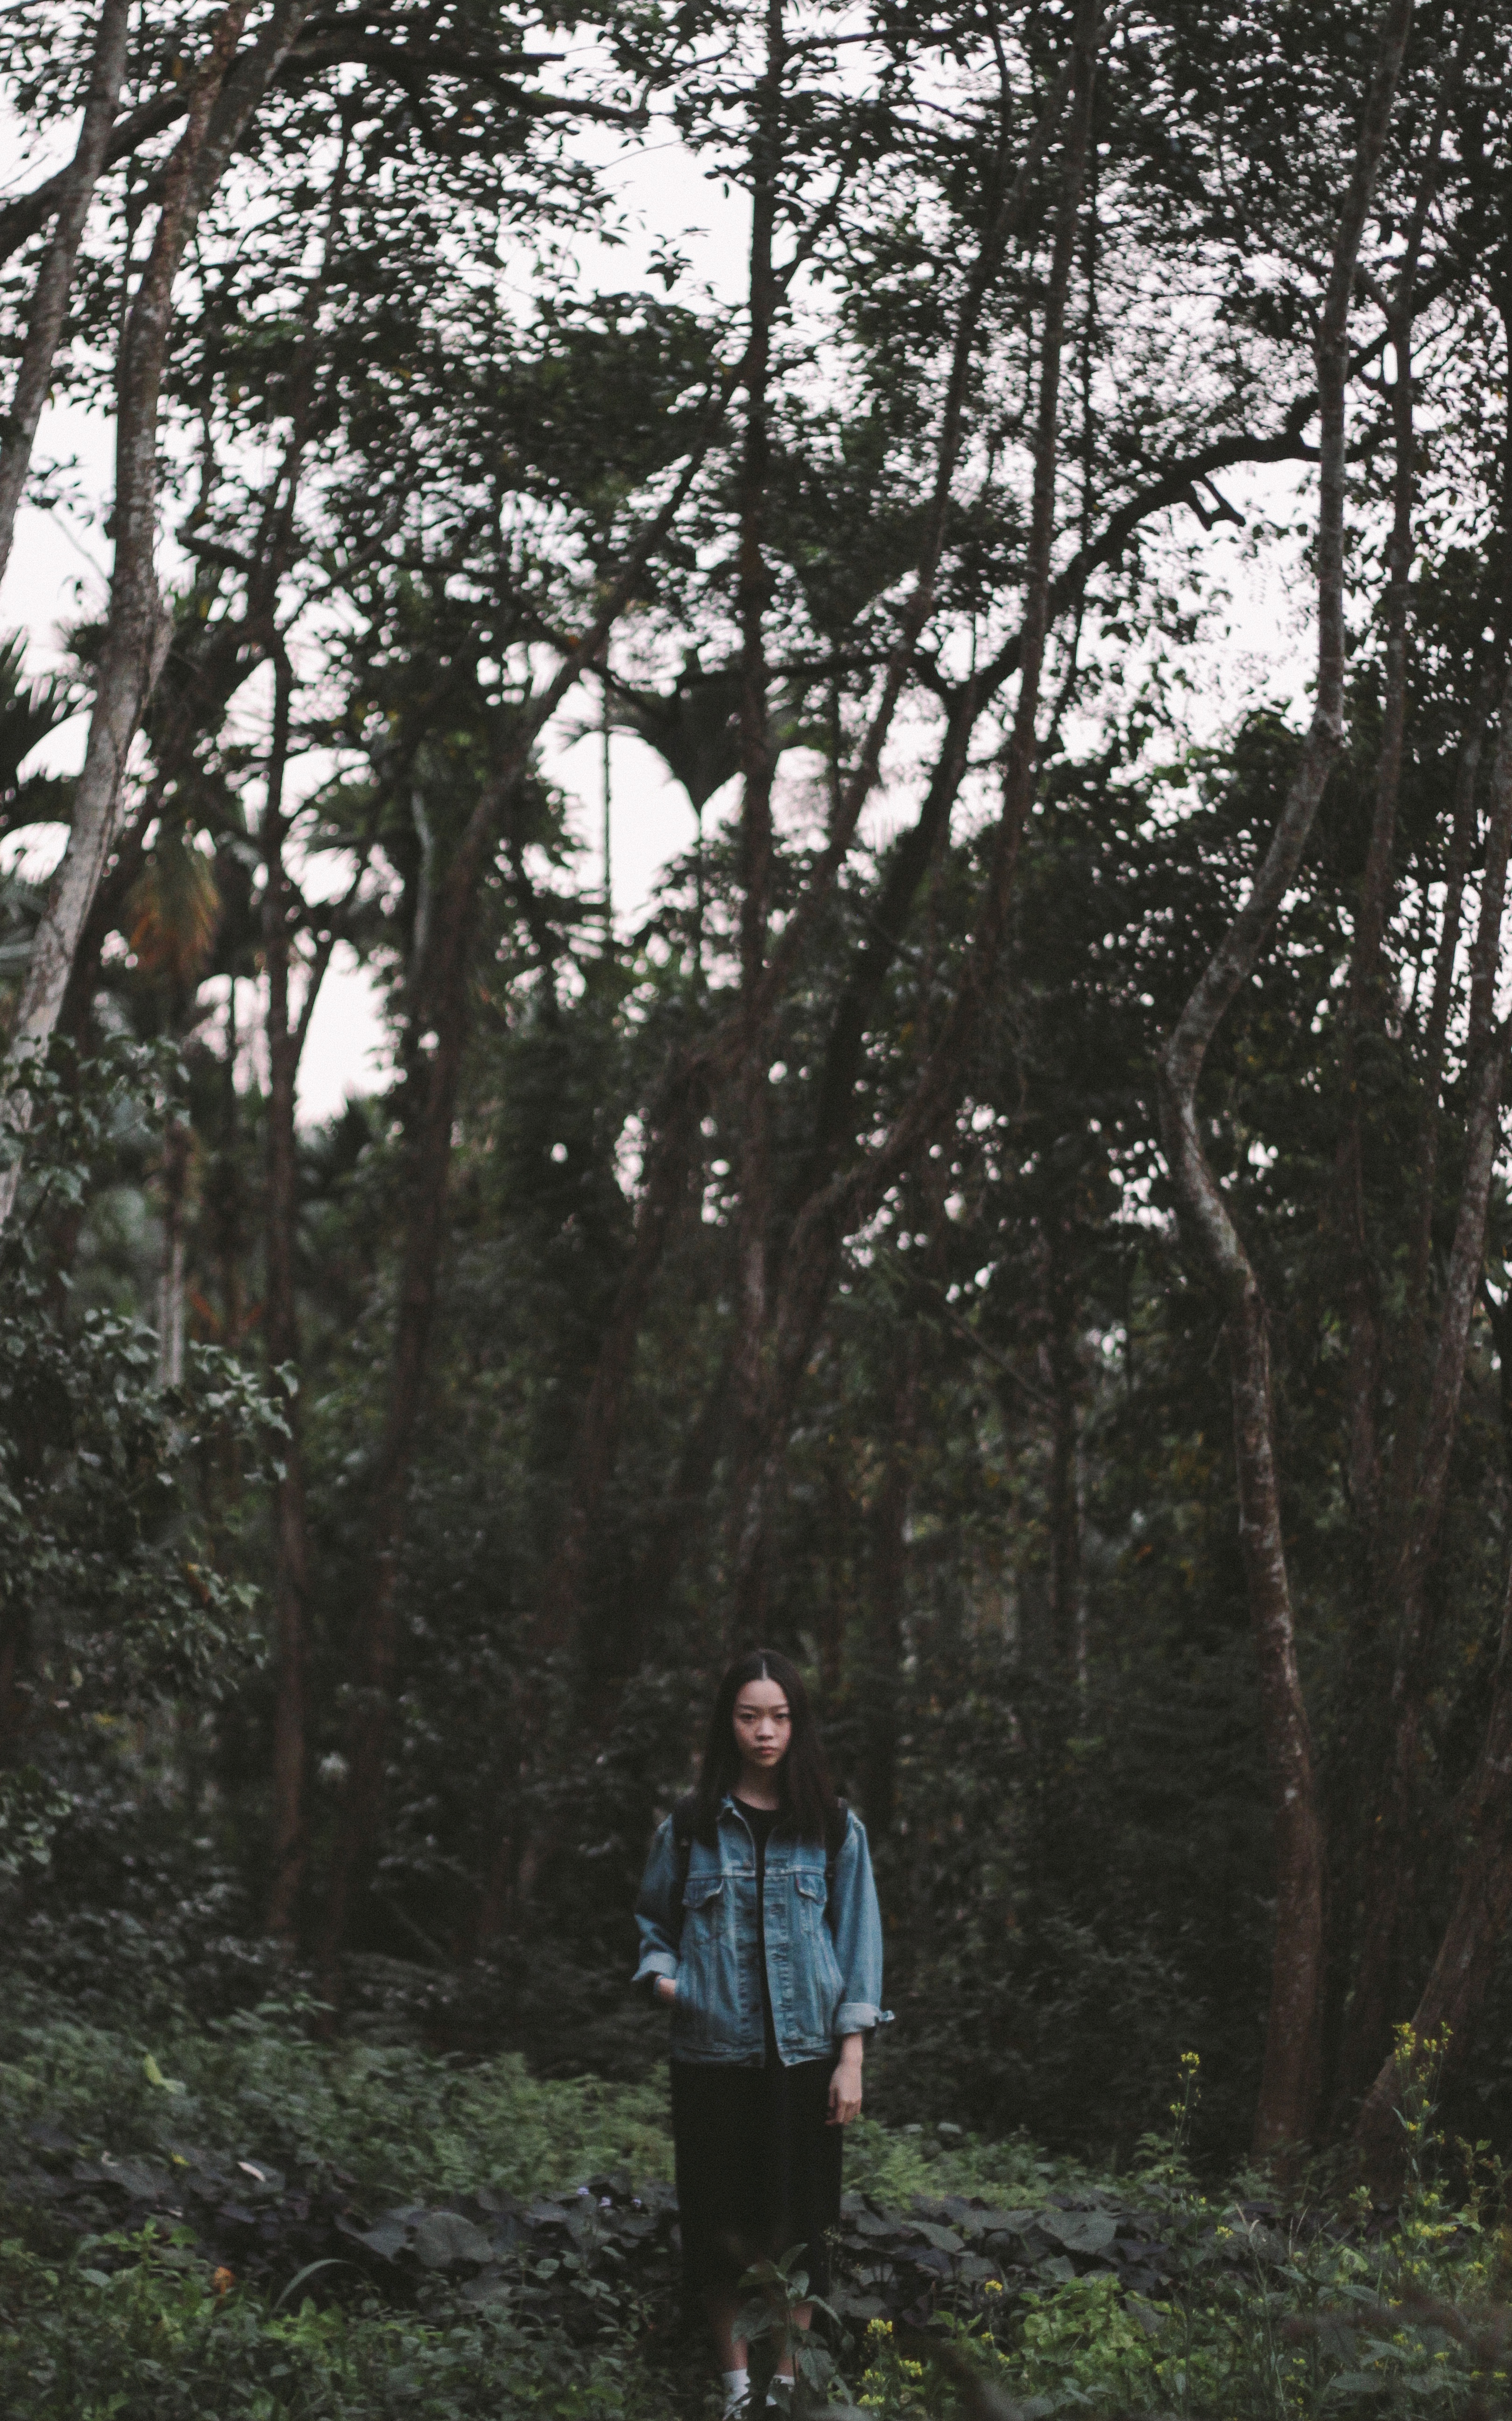
tree, nature, forest, wilderness, walking, girl, woman, trail, leaf, spring, youth, autumn, season, woodland, habitat, natural environment, woody plant